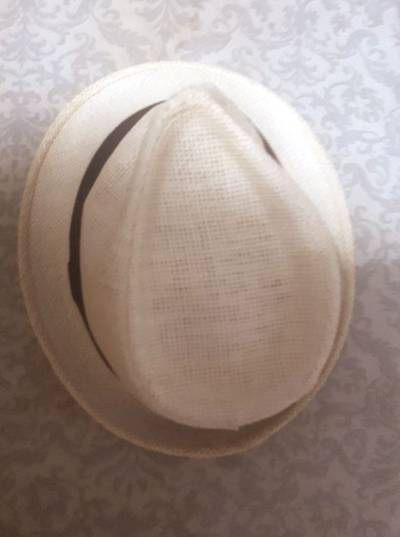
Waste category: clothes